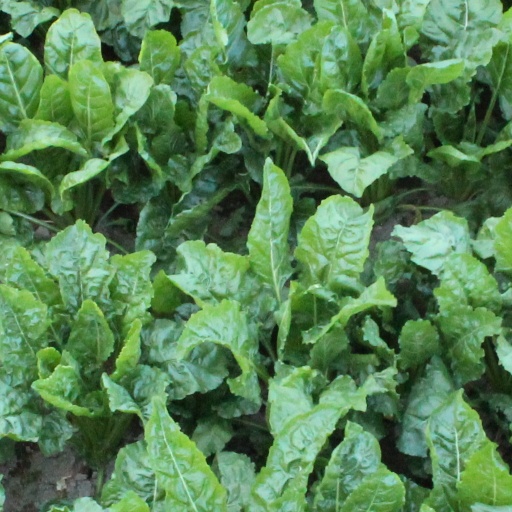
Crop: sugar beet